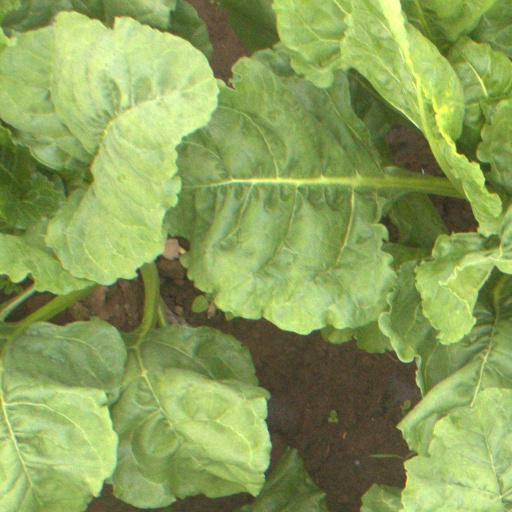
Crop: sugar beet